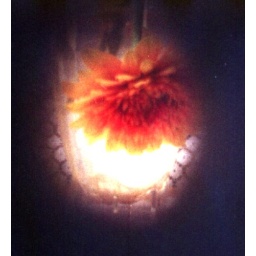
a flower in a glass 02